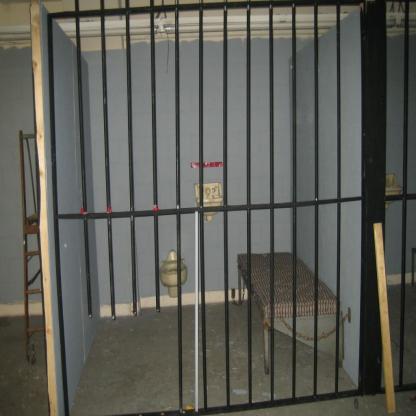
Scene: Indoor